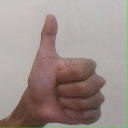
अक्षर: थ